History of Arabs in Afghanistan

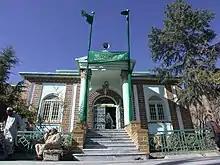
Mausoleum of an unknown Arab who was martyred during the Islamic conquest of Afghanistan in Kabul.

The history of Arabs in Afghanistan spans over one millennium since the 7th century. Most of the early Arabs gradually lost their Arabic hegemony and ultimately mixed with the local population, though they are still considered a cognizably distinct ethnic group according to the Constitution of Afghanistan. Afghans who carry Sayed or Quraishi in their names usually claim Arab ancestry.